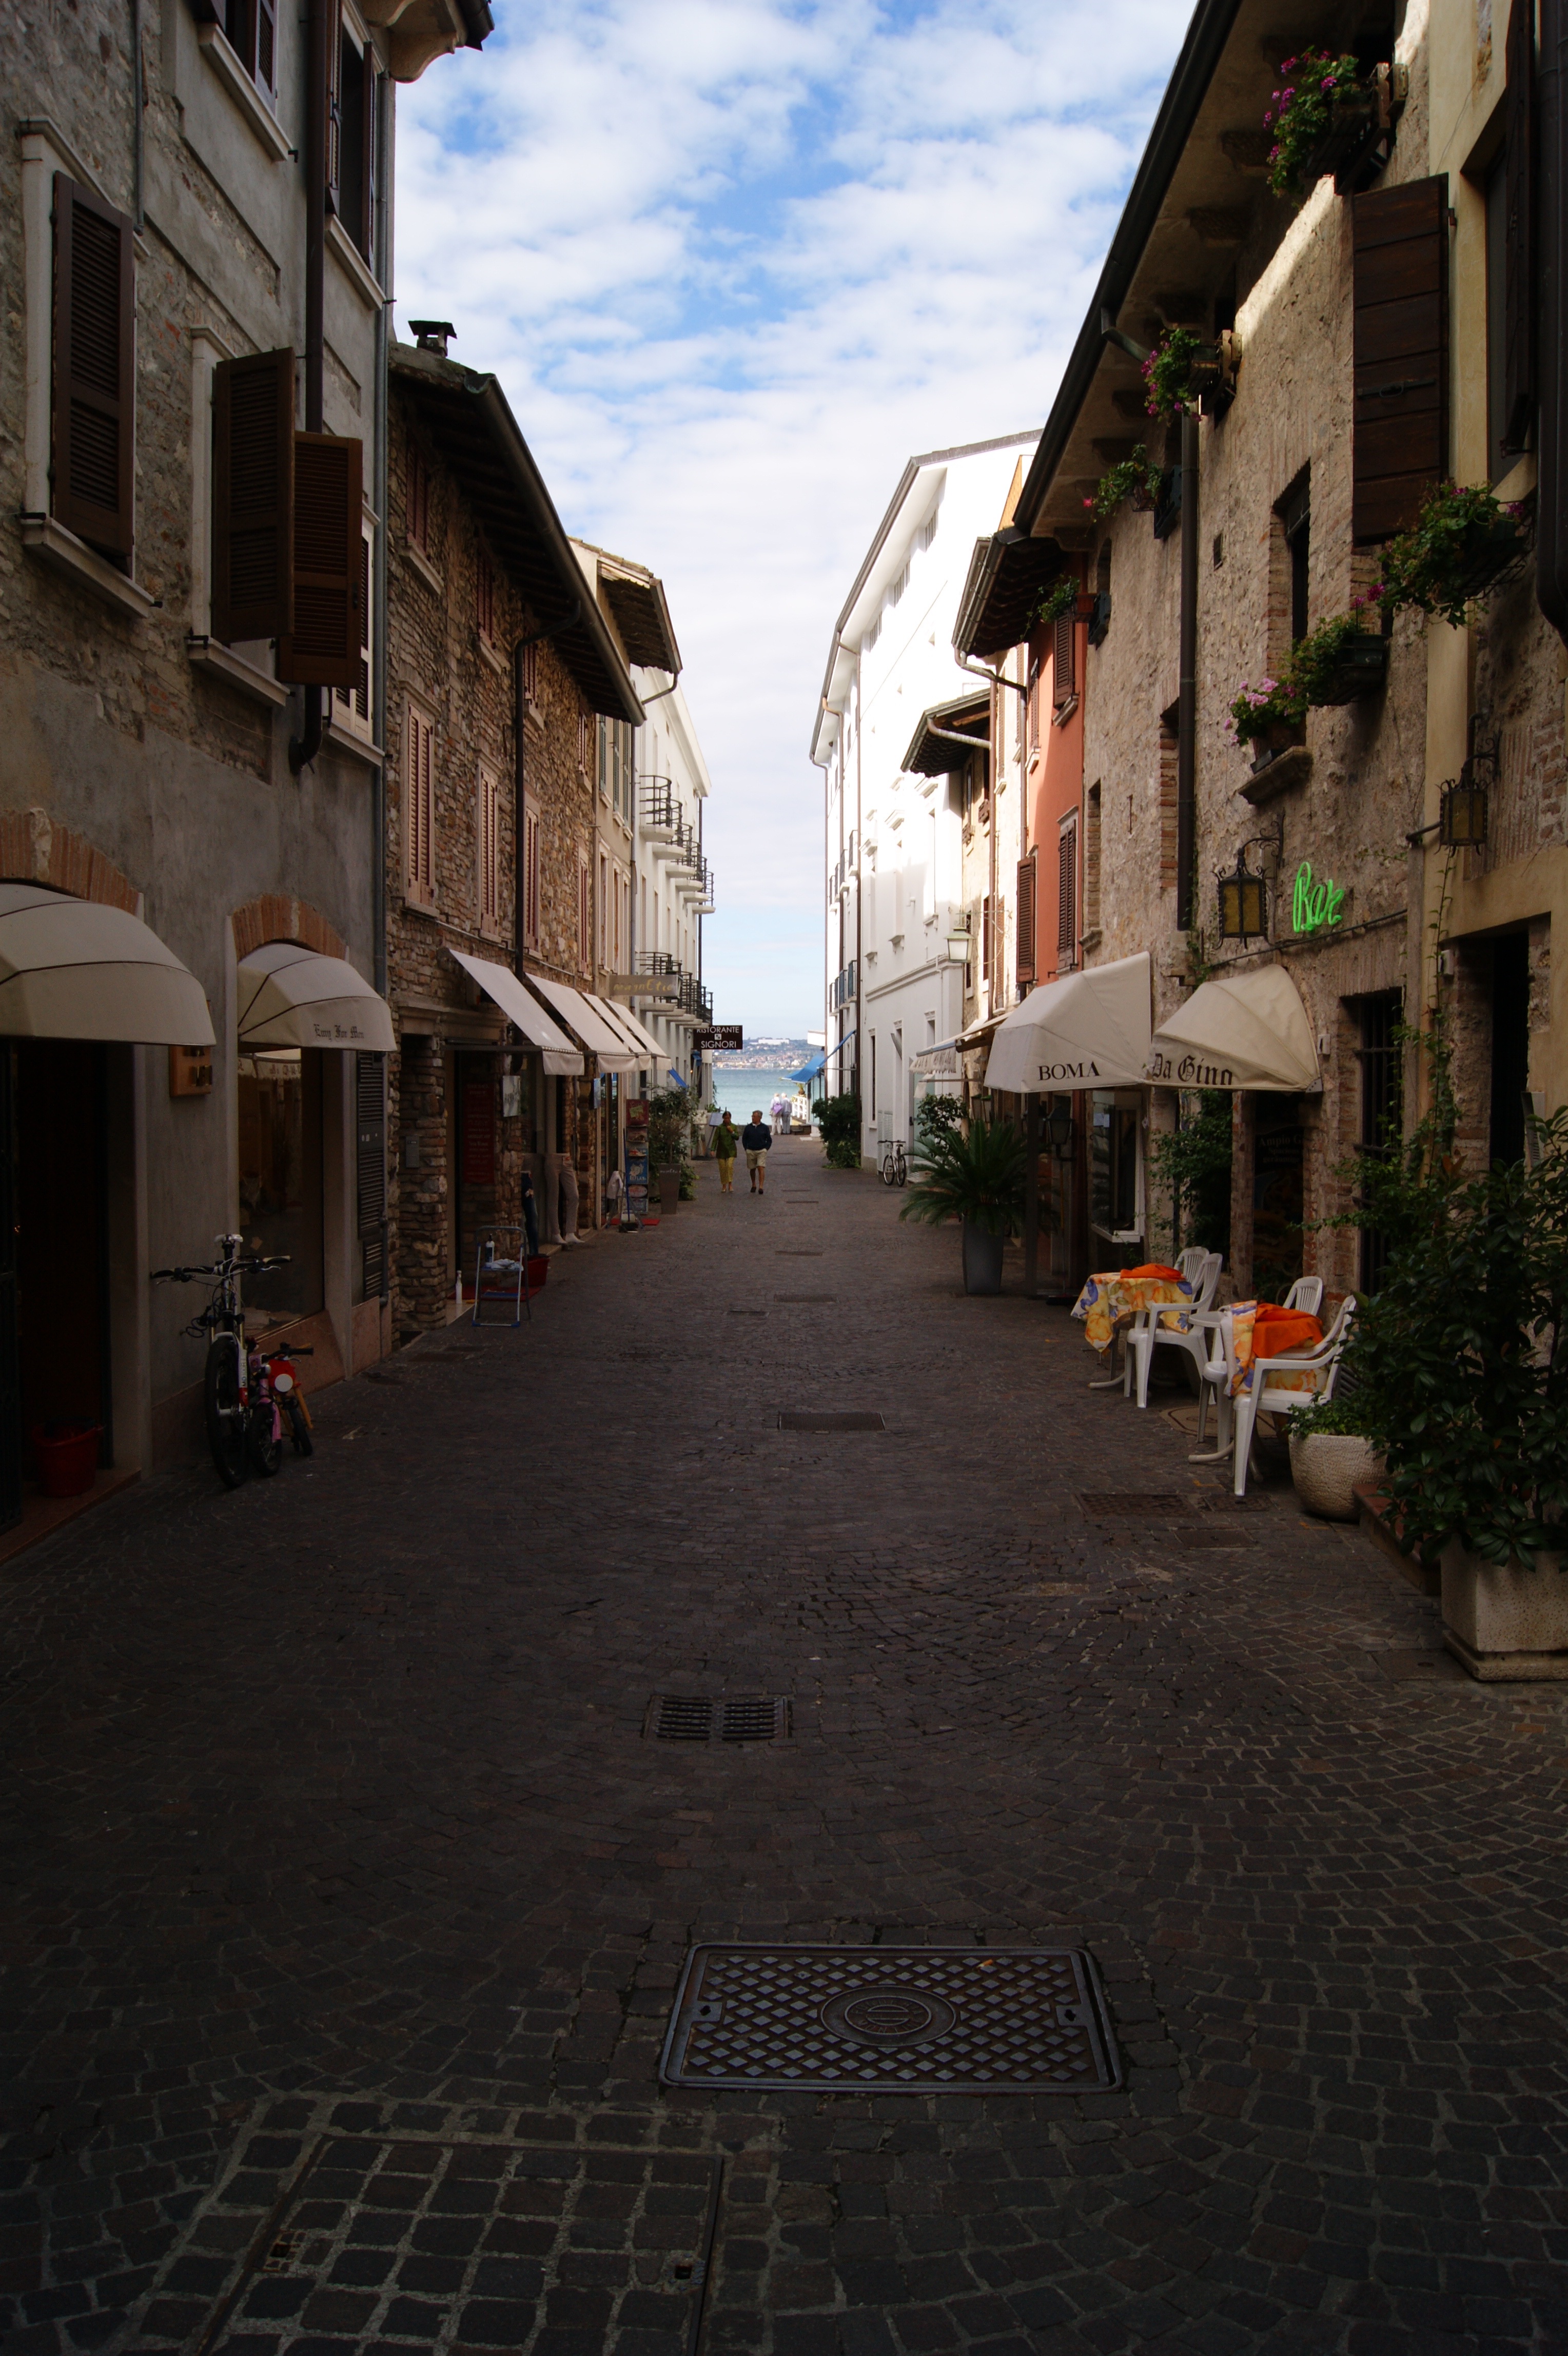
road, street, town, old, alley, city, cityscape, travel, village, seaside, lane, tourists, infrastructure, historical, neighbourhood, spacer, road surface, sirmione, urban area, residential area, human settlement